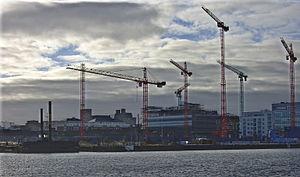
La U2 Tower est projet architectural d’un gratte-ciel « point de repère » annulé qui devait être construit à Dublin. Le site choisi était situé dans les « campshires » des South Docklands, à l'angle des Sir John Rogerson Quay et Britain Quay, près de la confluence de la rivière Liffey, de la rivière Dodder et du Grand Canal. Le design annoncé le 12 octobre 2007 a été réalisé par Foster + Partners. Sa hauteur avait été prévue à 120 mètres, puis bien au-delà de 120 mètres, et même à 180 mètres, ce qui en aurait fait le plus haut bâtiment de l'île d'Irlande. Le bâtiment devait être un immeuble d'appartements, avec un studio d'enregistrement appartenant au groupe de rock U2 dans un pod au sommet. La construction devait commencer en 2008 et se terminer en 2011, pour un coût de 200 millions d'euros.